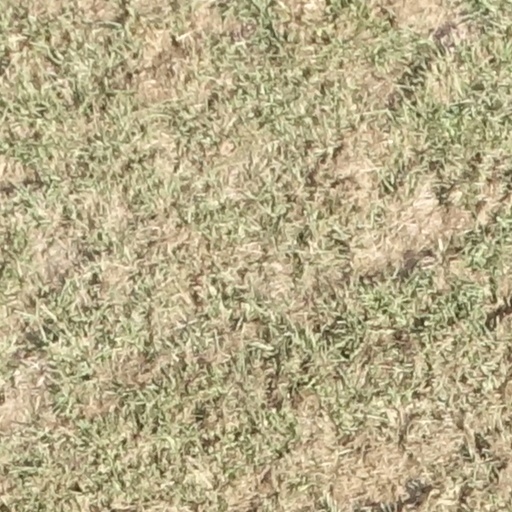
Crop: sorghum